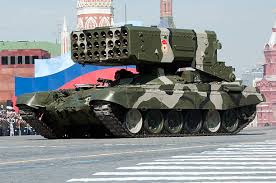
Label: Self Propelled Artillery